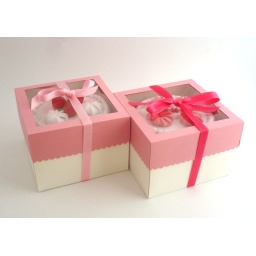
Comes in a handmade paper box in pink and white, with a pink ribbon.